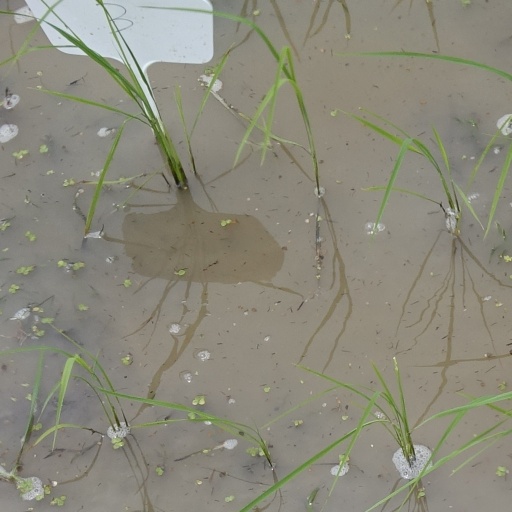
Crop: rice